New York City Subway rolling stock

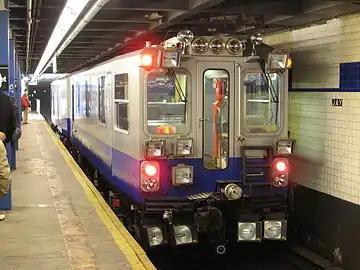
The track geometry car at Jay Street–MetroTech.

There are four track geometry cars on the New York City Subway that measure the system's track geometry to ensure that safe train operation is maintained. The cars are numbered TGC1–TGC4. TGC1 was ordered under contract R59 in 1984 for $1.4 million, TGC2 was ordered under contract R63 and cost $2.5 million. Contract R-34152 purchasing TGC3 was awarded on December 29, 2004, for $9,610,963, and after additional funding was later authorized by the Board, Modification 1 exercising the Option for TGC4 was awarded on January 18, 2006, for $9,622,858. Subsequent modifications added newer equipment, such as a more advanced laser scanner, to TGC4 prior to its delivery to NYCTA. The cars use sensors, measuring systems, and data management systems to get a profile of the tracks. The train crew consists of two-track equipment maintainers, one maintenance supervisor, and two to three engineers. The trains typically operate during off-peak weekday daytime hours so as to not interfere with more frequent rush hour service. A single car weighs 45 tons. The cars measure: